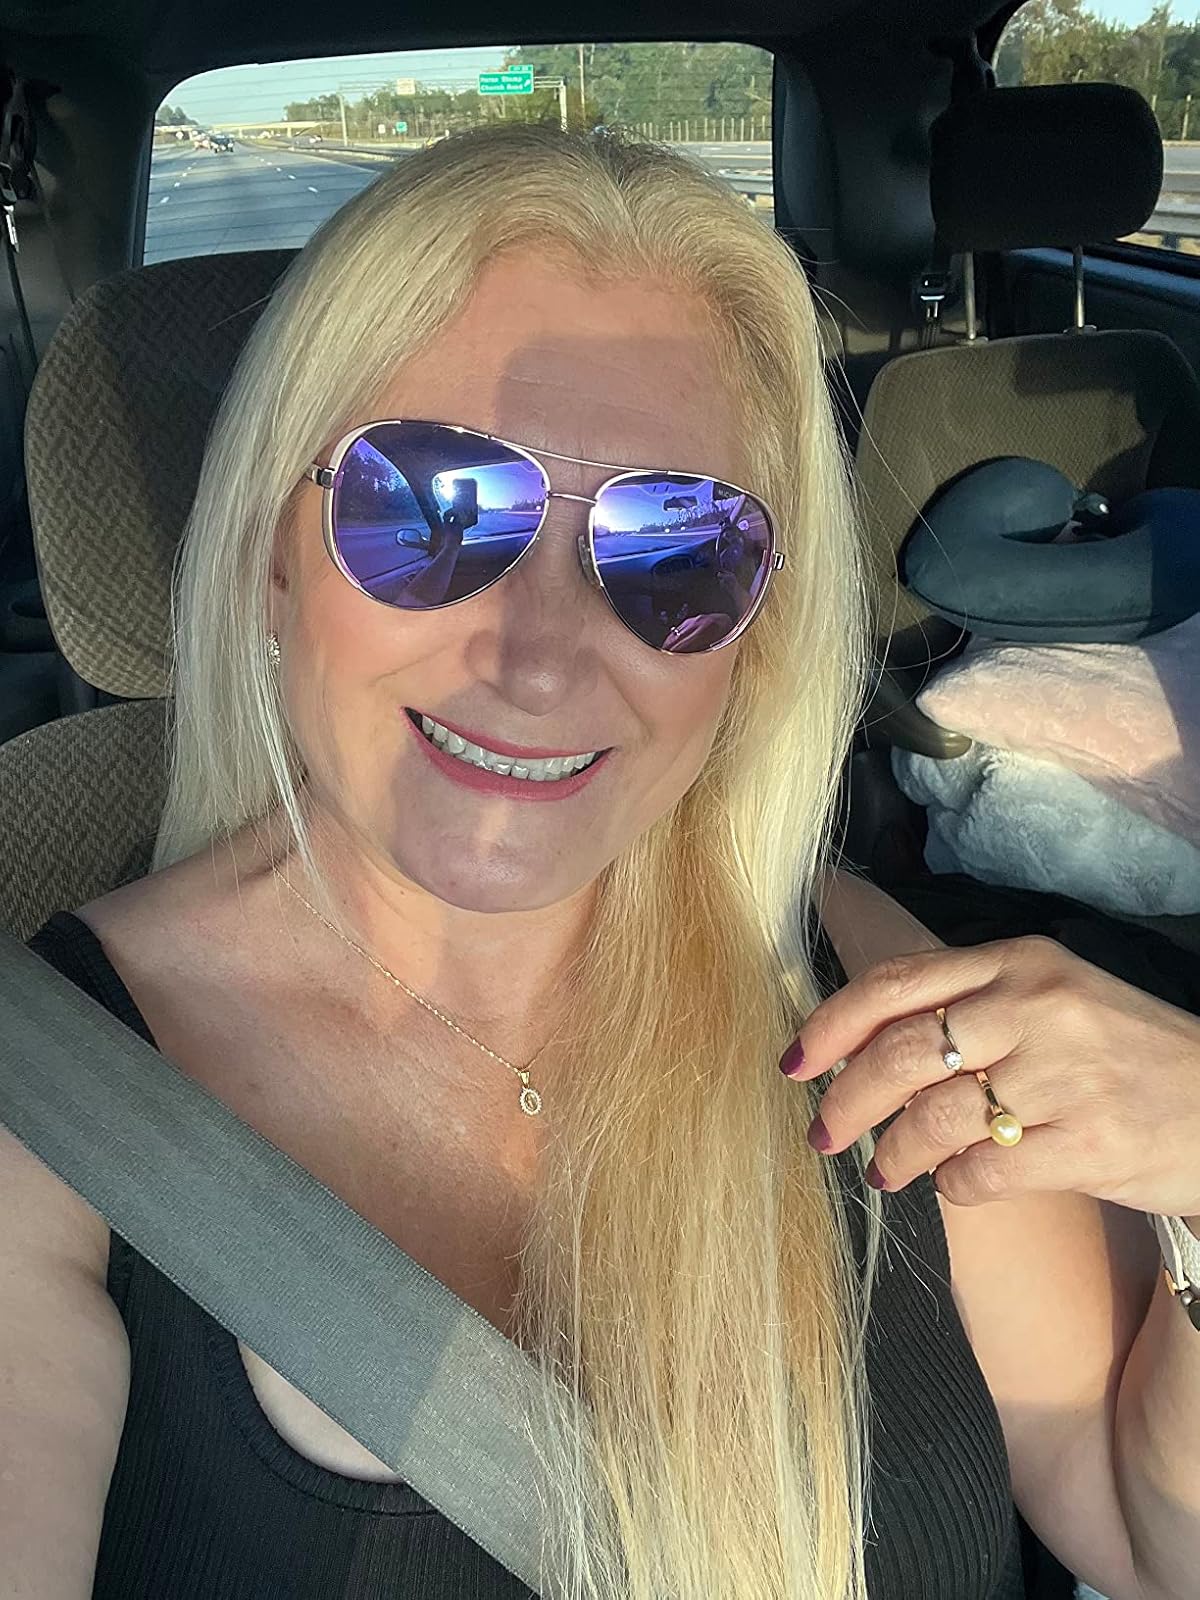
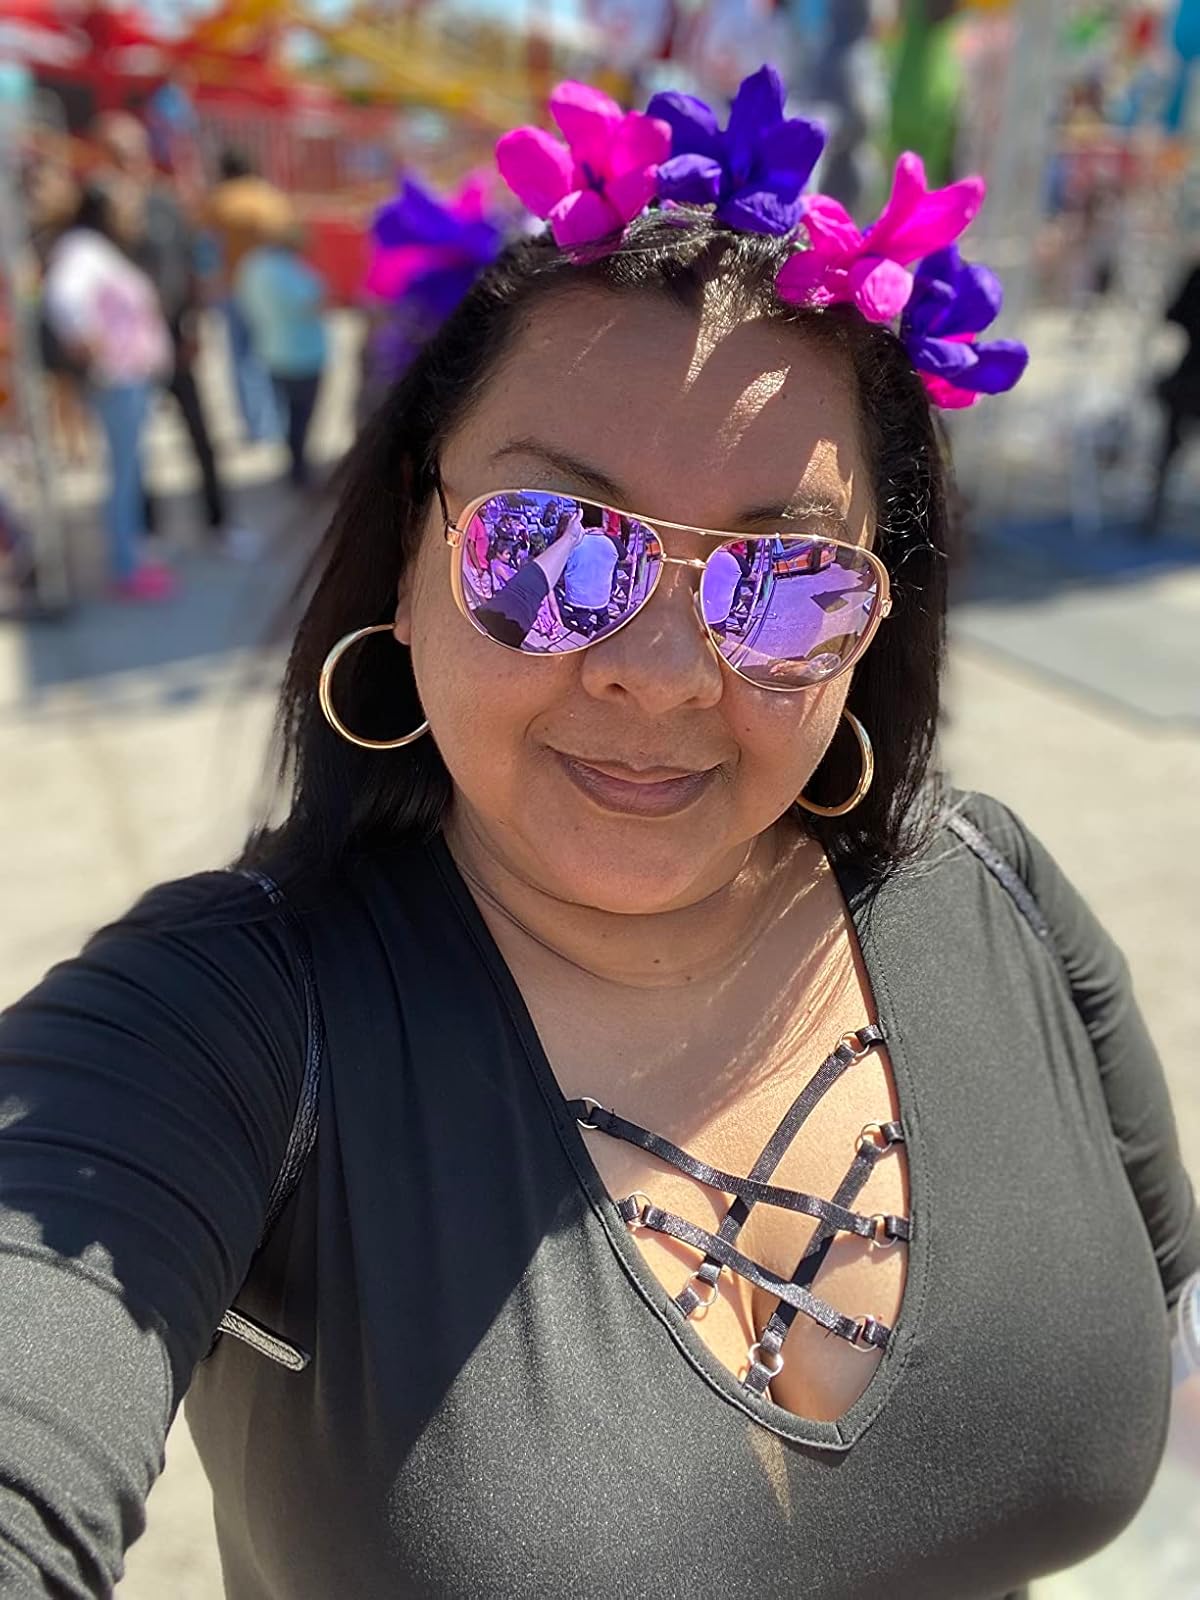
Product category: accessories_sunglasses
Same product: yes